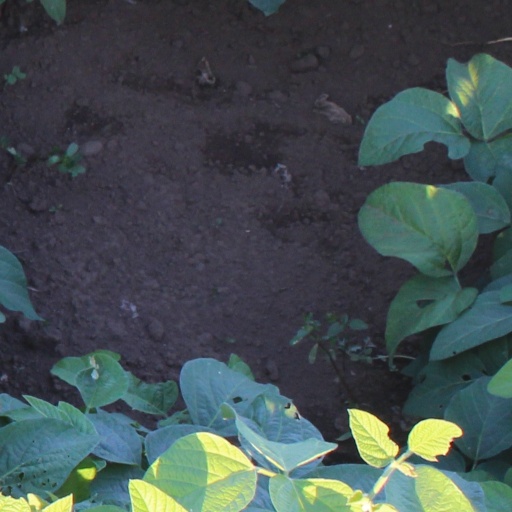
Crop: soybean